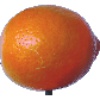
Label: Tangelo 1